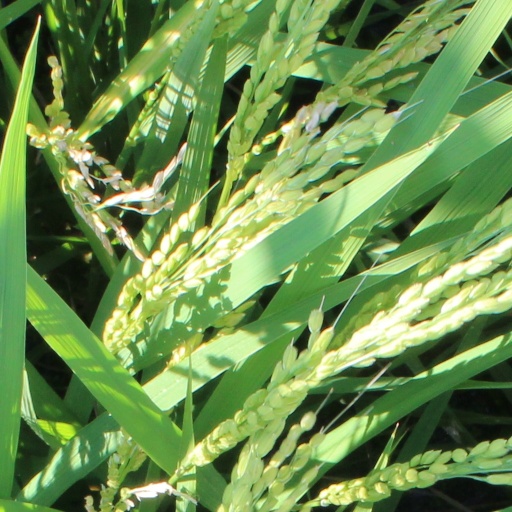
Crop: rice